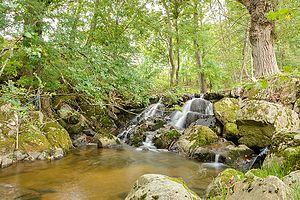
RUISSEAU BUCOLIQUE
Le Duzon est une rivière française, affluent droit du Doux, qui coule dans le département de l'Ardèche et la région Auvergne-Rhône-Alpes.